Growth of photovoltaics

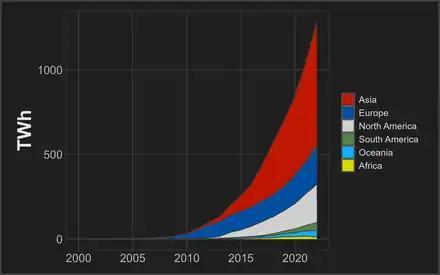
Yearly solar generation by continent

Between 2000 and 2022, solar capacity increased by an average of 37% per year, doubling every 2.2 years. Over the same time period, the capacity factor increased from 10% to 14%. Data in the following table are from Ember, released in 2024, with earlier data from BP released in 2014.